Constantino de Oliveira Júnior

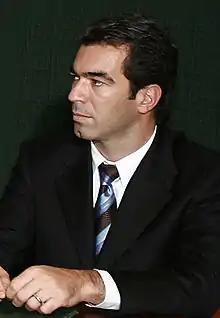
Portrait of Constantino de Oliveira Júnior

Constantino de Oliveira Junior (born 1968) is a Brazilian businessman. He joined the career with his father Nene Constantino, a bus magnate. He was the chairman of Gol Transportes Aéreos and was previously the CEO of the airline from 2001 until 2012.